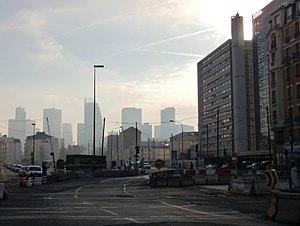
Place de Belgique en travaux en 2010.
La place de Belgique est un carrefour important situé à La Garenne-Colombes, au nord du quartier d'affaires de La Défense. Elle porte ce nom depuis 1937, date à laquelle l'Amicale Franco-Belge de l'Ouest Parisien fit la demande d'attribuer le nom de ''place de Belgique'' au rond-point de Charlebourg.